Ancient Rome

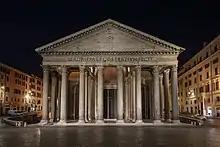
The Pantheon, Rome, built during the reign of Hadrian, which still contains the largest unreinforced concrete dome in the world

Trajan's successor Hadrian withdrew all the troops stationed in Parthia, Armenia and Mesopotamia (modern-day Iraq), abandoning Trajan's conquests. Hadrian's army crushed a revolt in Mauretania and the Bar Kokhba revolt in Judea. This was the last large-scale Jewish revolt against the Romans, and was suppressed with massive repercussions in Judea. Hundreds of thousands of Jews were killed. Hadrian renamed the province of Judea "Provincia Syria Palaestina", after one of Judea's most hated enemies. He constructed fortifications and walls, like the celebrated Hadrian's Wall which separated Roman Britannia and the tribes of modern-day Scotland. Hadrian promoted culture, especially the Greek. He forbade torture and humanised the laws. His many building projects included aqueducts, baths, libraries and theatres; additionally, he travelled nearly every province in the Empire to review military and infrastructural conditions.